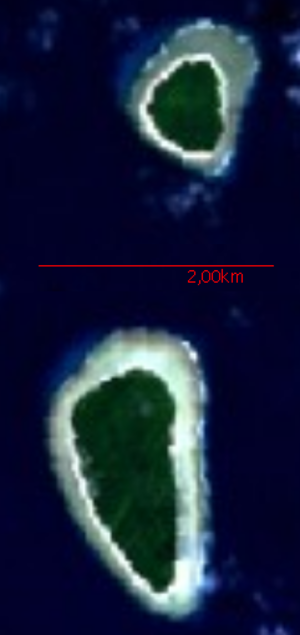
Fanna est une petite île des Palaos, en mer des Philippines. Bien qu'inhabitée, elle constitue une commune de l'État de Sonsorol dont l'île principale, Dongosaro, est distante d'un peu moins de deux kilomètres vers le sud.
Dongosaro, parfois appelée Sonsorol, est une île des Palaos située en mer des Philippines, à la lisière de l'océan Pacifique. Avec 1,36 km² de superficie et 24 habitants en 2000, elle est l'île la plus grande et la plus peuplée de l'État de Sonsorol dont elle accueille le centre administratif, le village de Dongosaro.